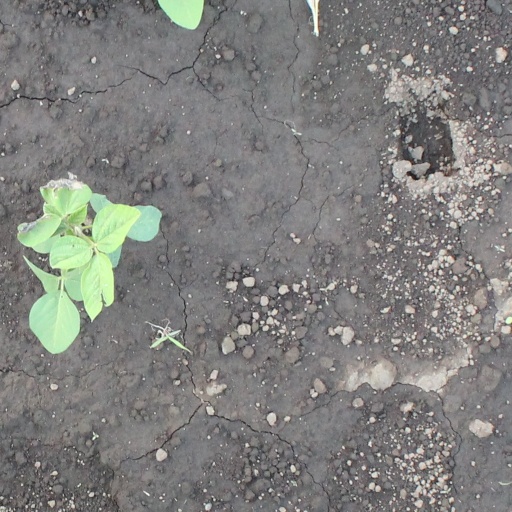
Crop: soybean